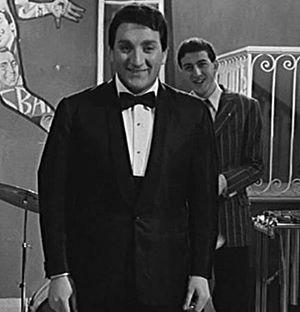
Tony Dallara nom de scène Antonio Lardera, né à Campobasso le 30 juin 1936, est un chanteur, acteur et personnalité de télévision italien.
Come Prima est une chanson italienne de la fin des années 1950, écrite par Mario Panzeri sur une musique de Vincenzo Di Paola et Sandro Taccani. Elle est interprétée par Tony Dallara en 1957 et devient un succès planétaire repris par de nombreux artistes à la fin des années 1950.